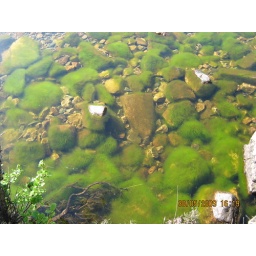
Green hairy stones in the clear fresh water of a hill burn.